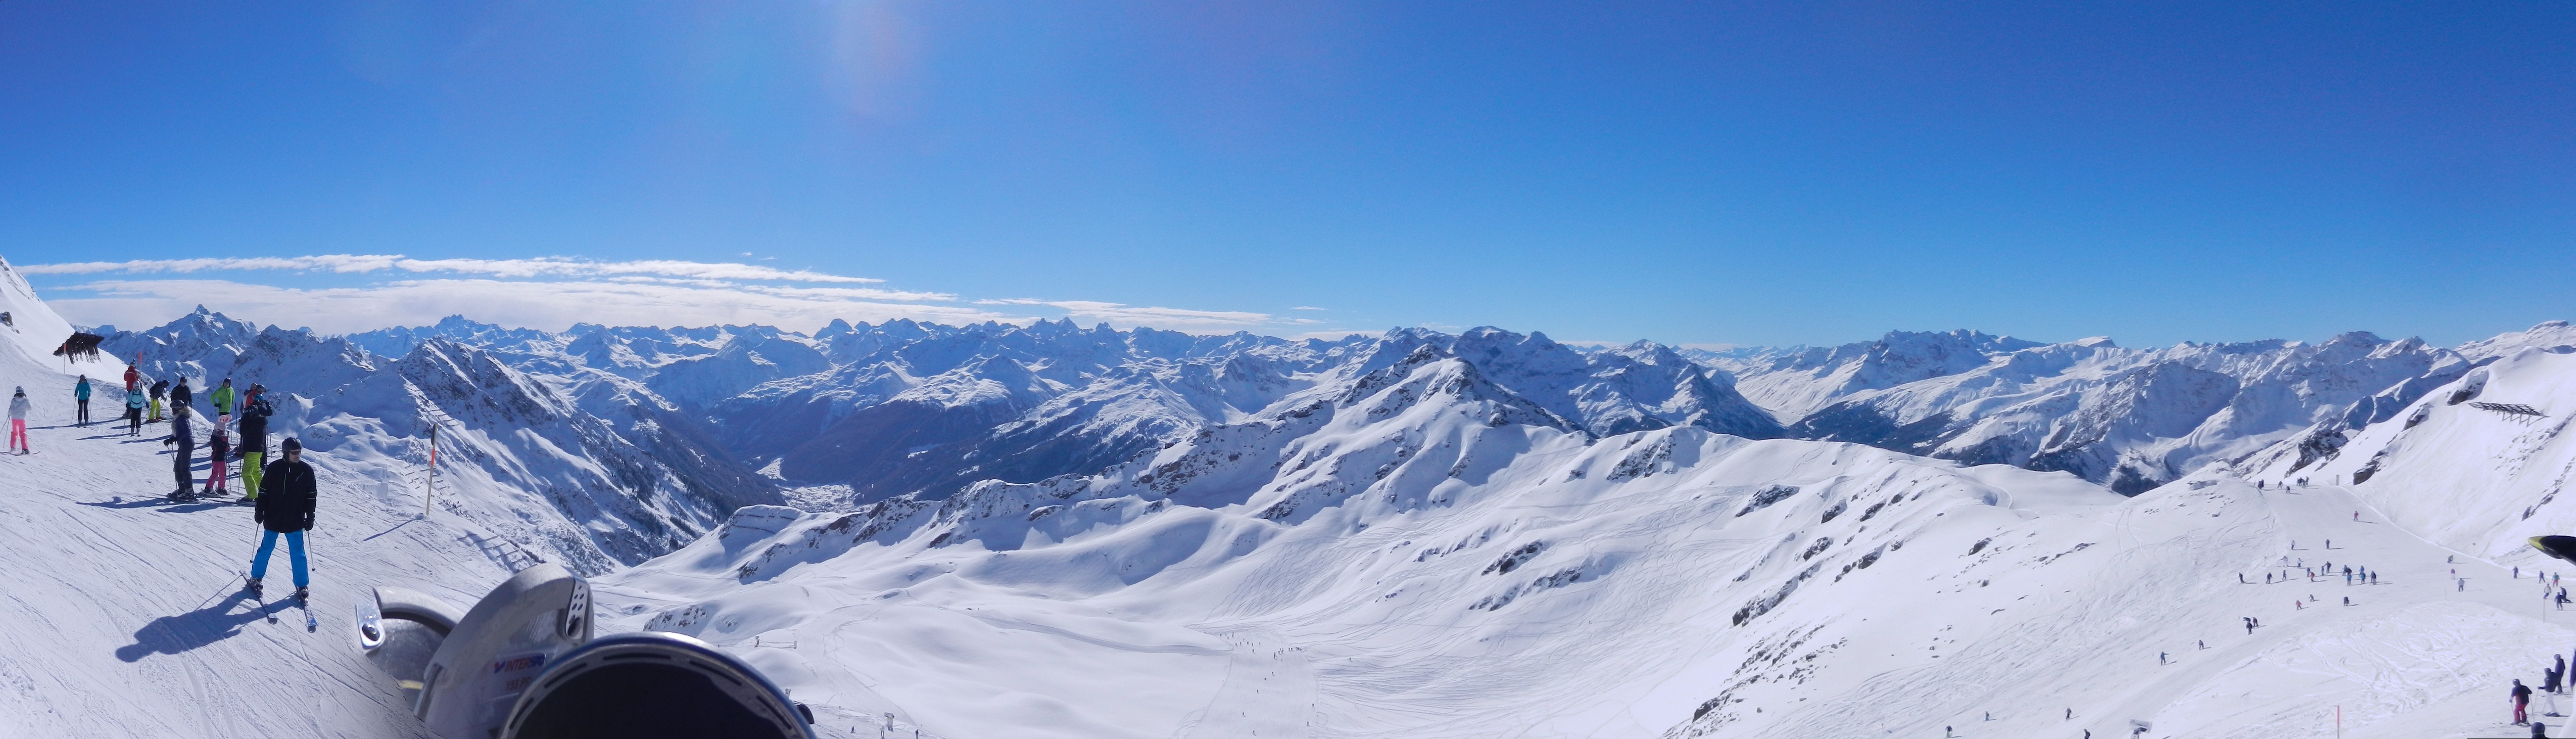
landscape, mountain, snow, winter, sun, white, view, mountain range, panorama, banner, alpine, extreme sport, skiing, ridge, austria, mountaineering, winter sport, sports, resort, mountains, alps, downhill, ski, outlook, wide, vorarlberg, wintry, piste, distant, distant view, ski run, ski touring, landscape format, header, widescreen, grasjoch, imperial weather, panoramic format, ski mountaineering, ski equipment, alpine skiing, geological phenomenon